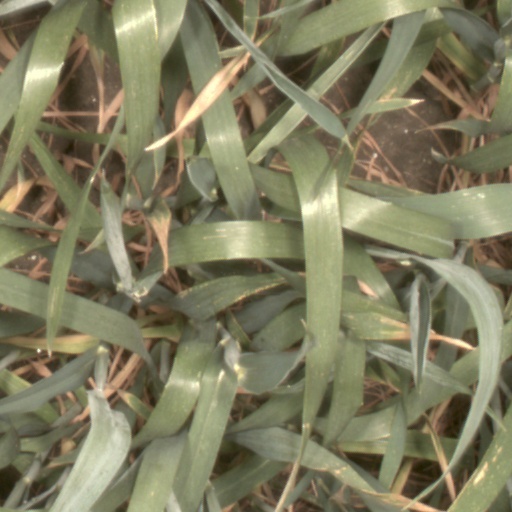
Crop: wheat